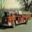
Label: truck